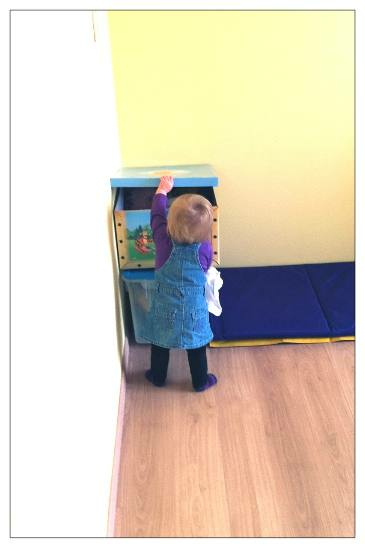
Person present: Yes